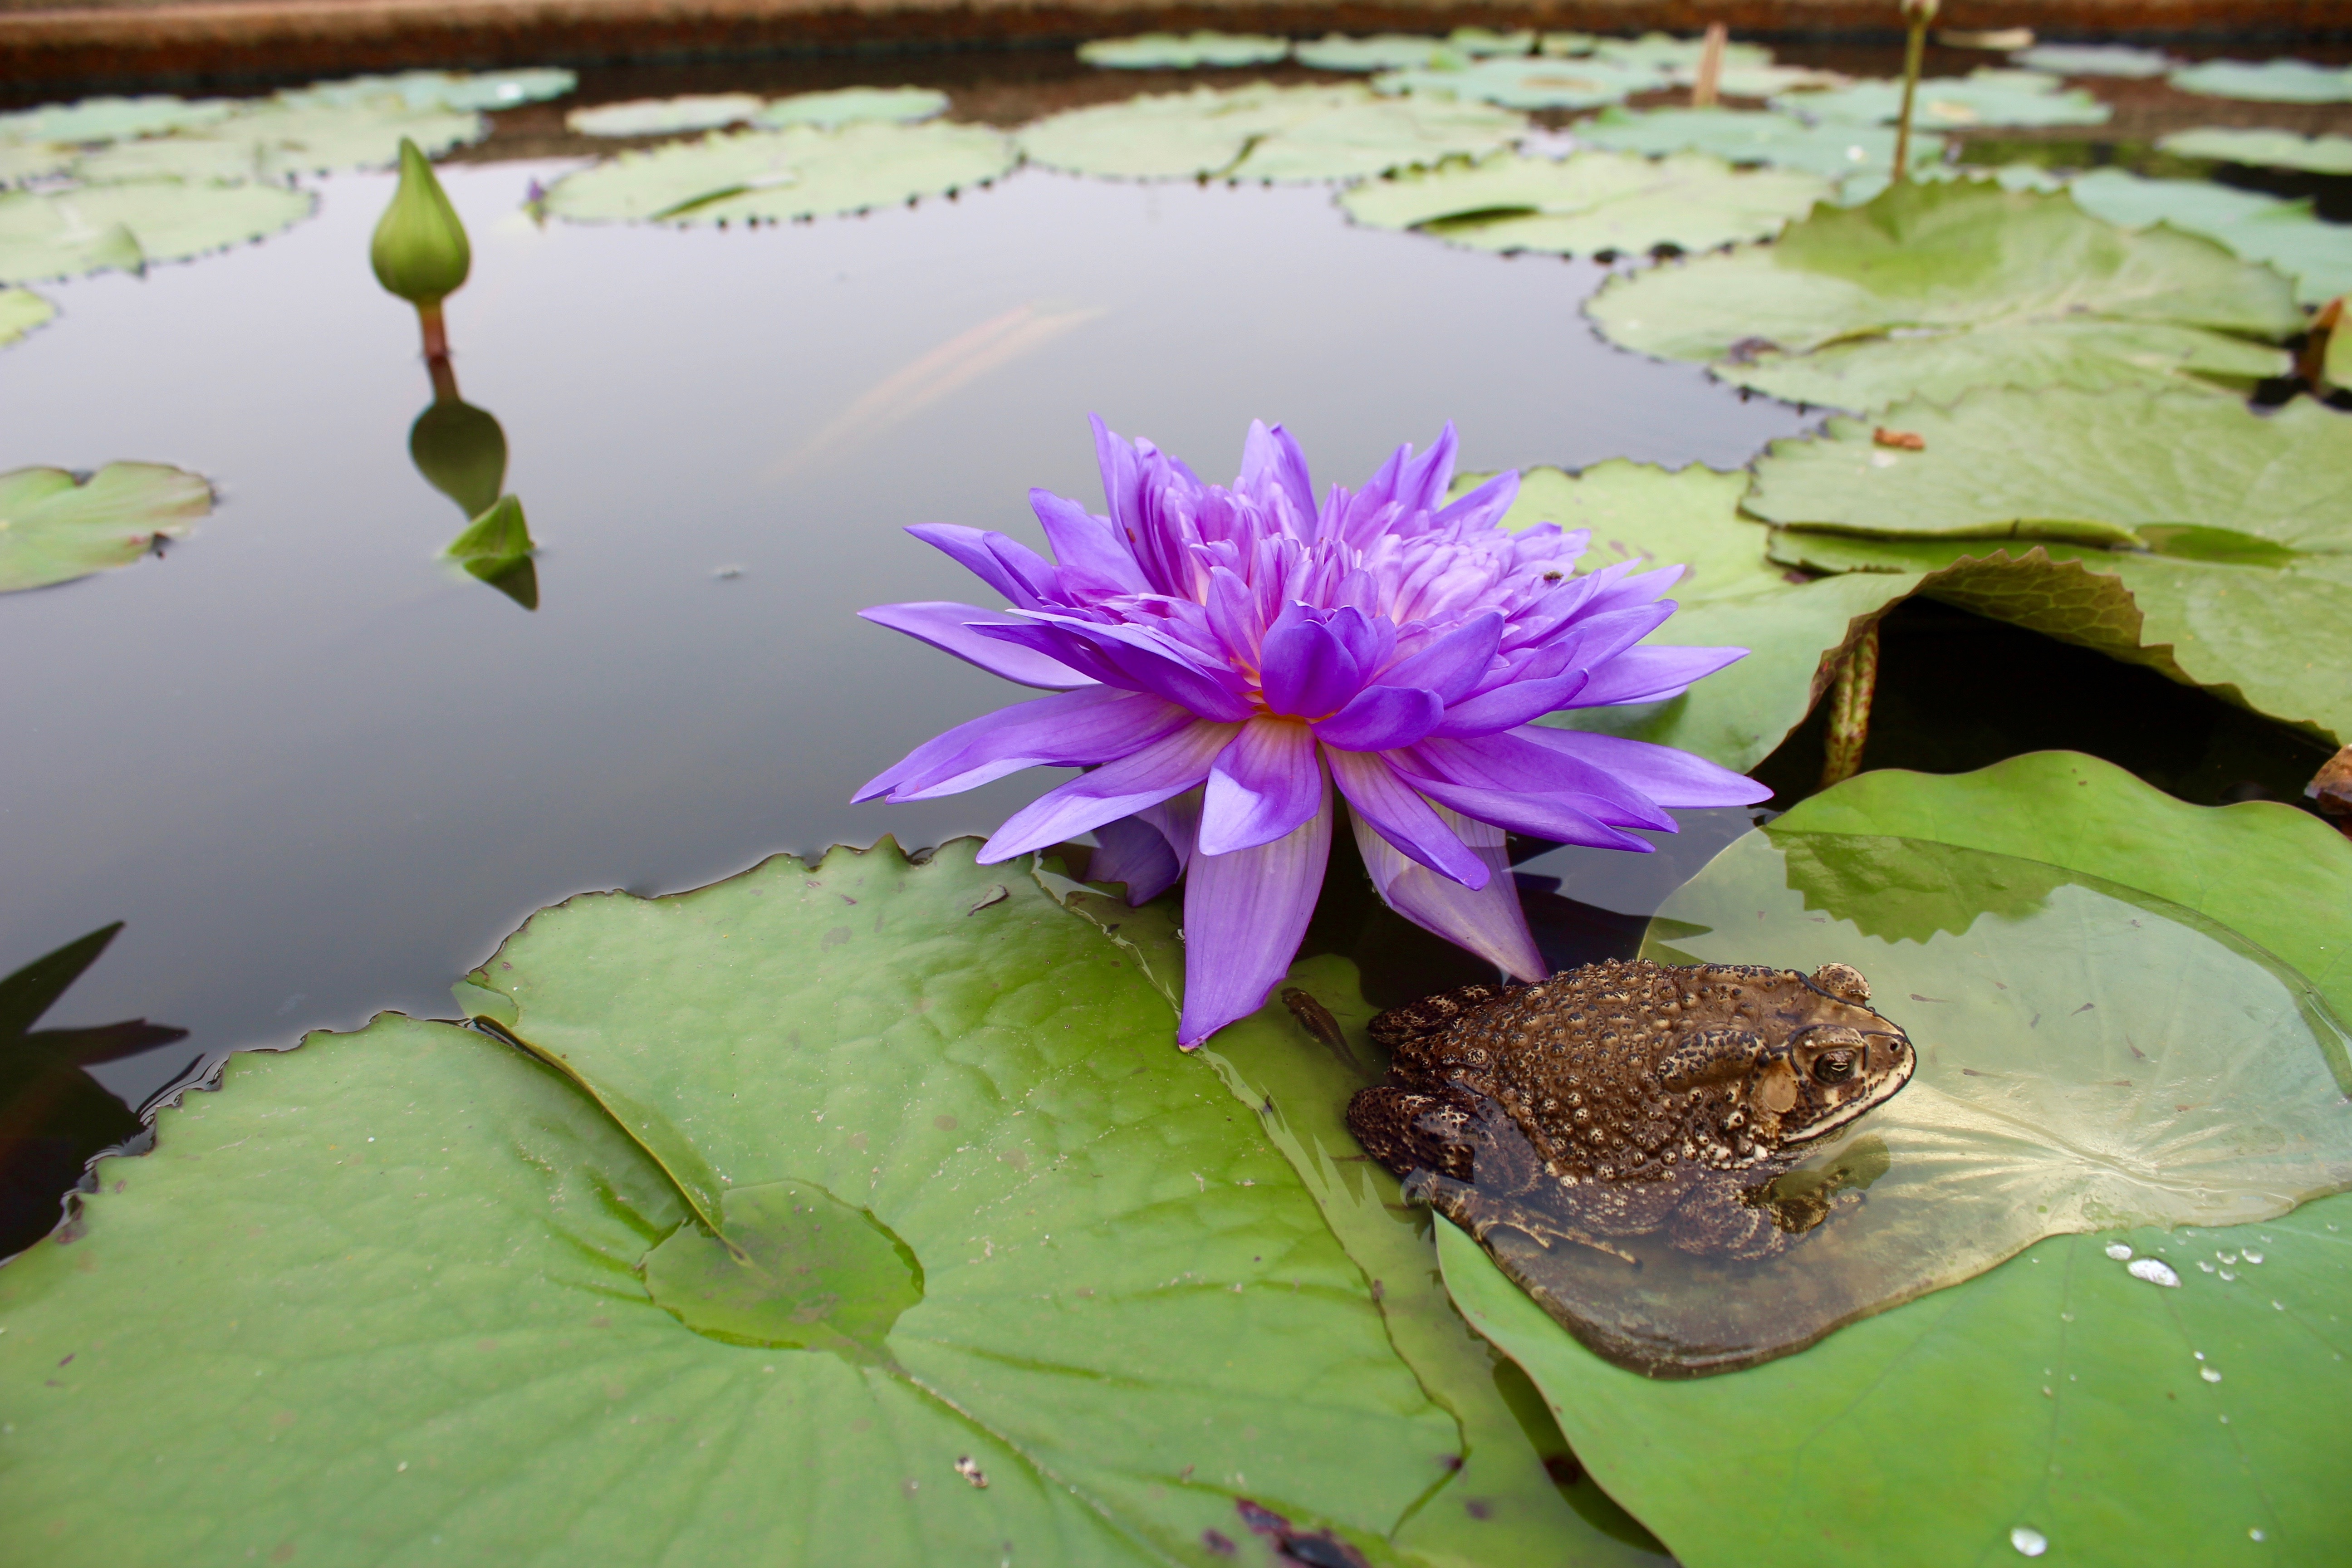
water, nature, blossom, plant, leaf, flower, purple, petal, bloom, pond, green, botany, frog, toad, sacred lotus, aquatic plant, flora, water lily, violet, lotus, nuphar, teichplanze, water flower, macro photography, lake rose, blossomed, lotus family